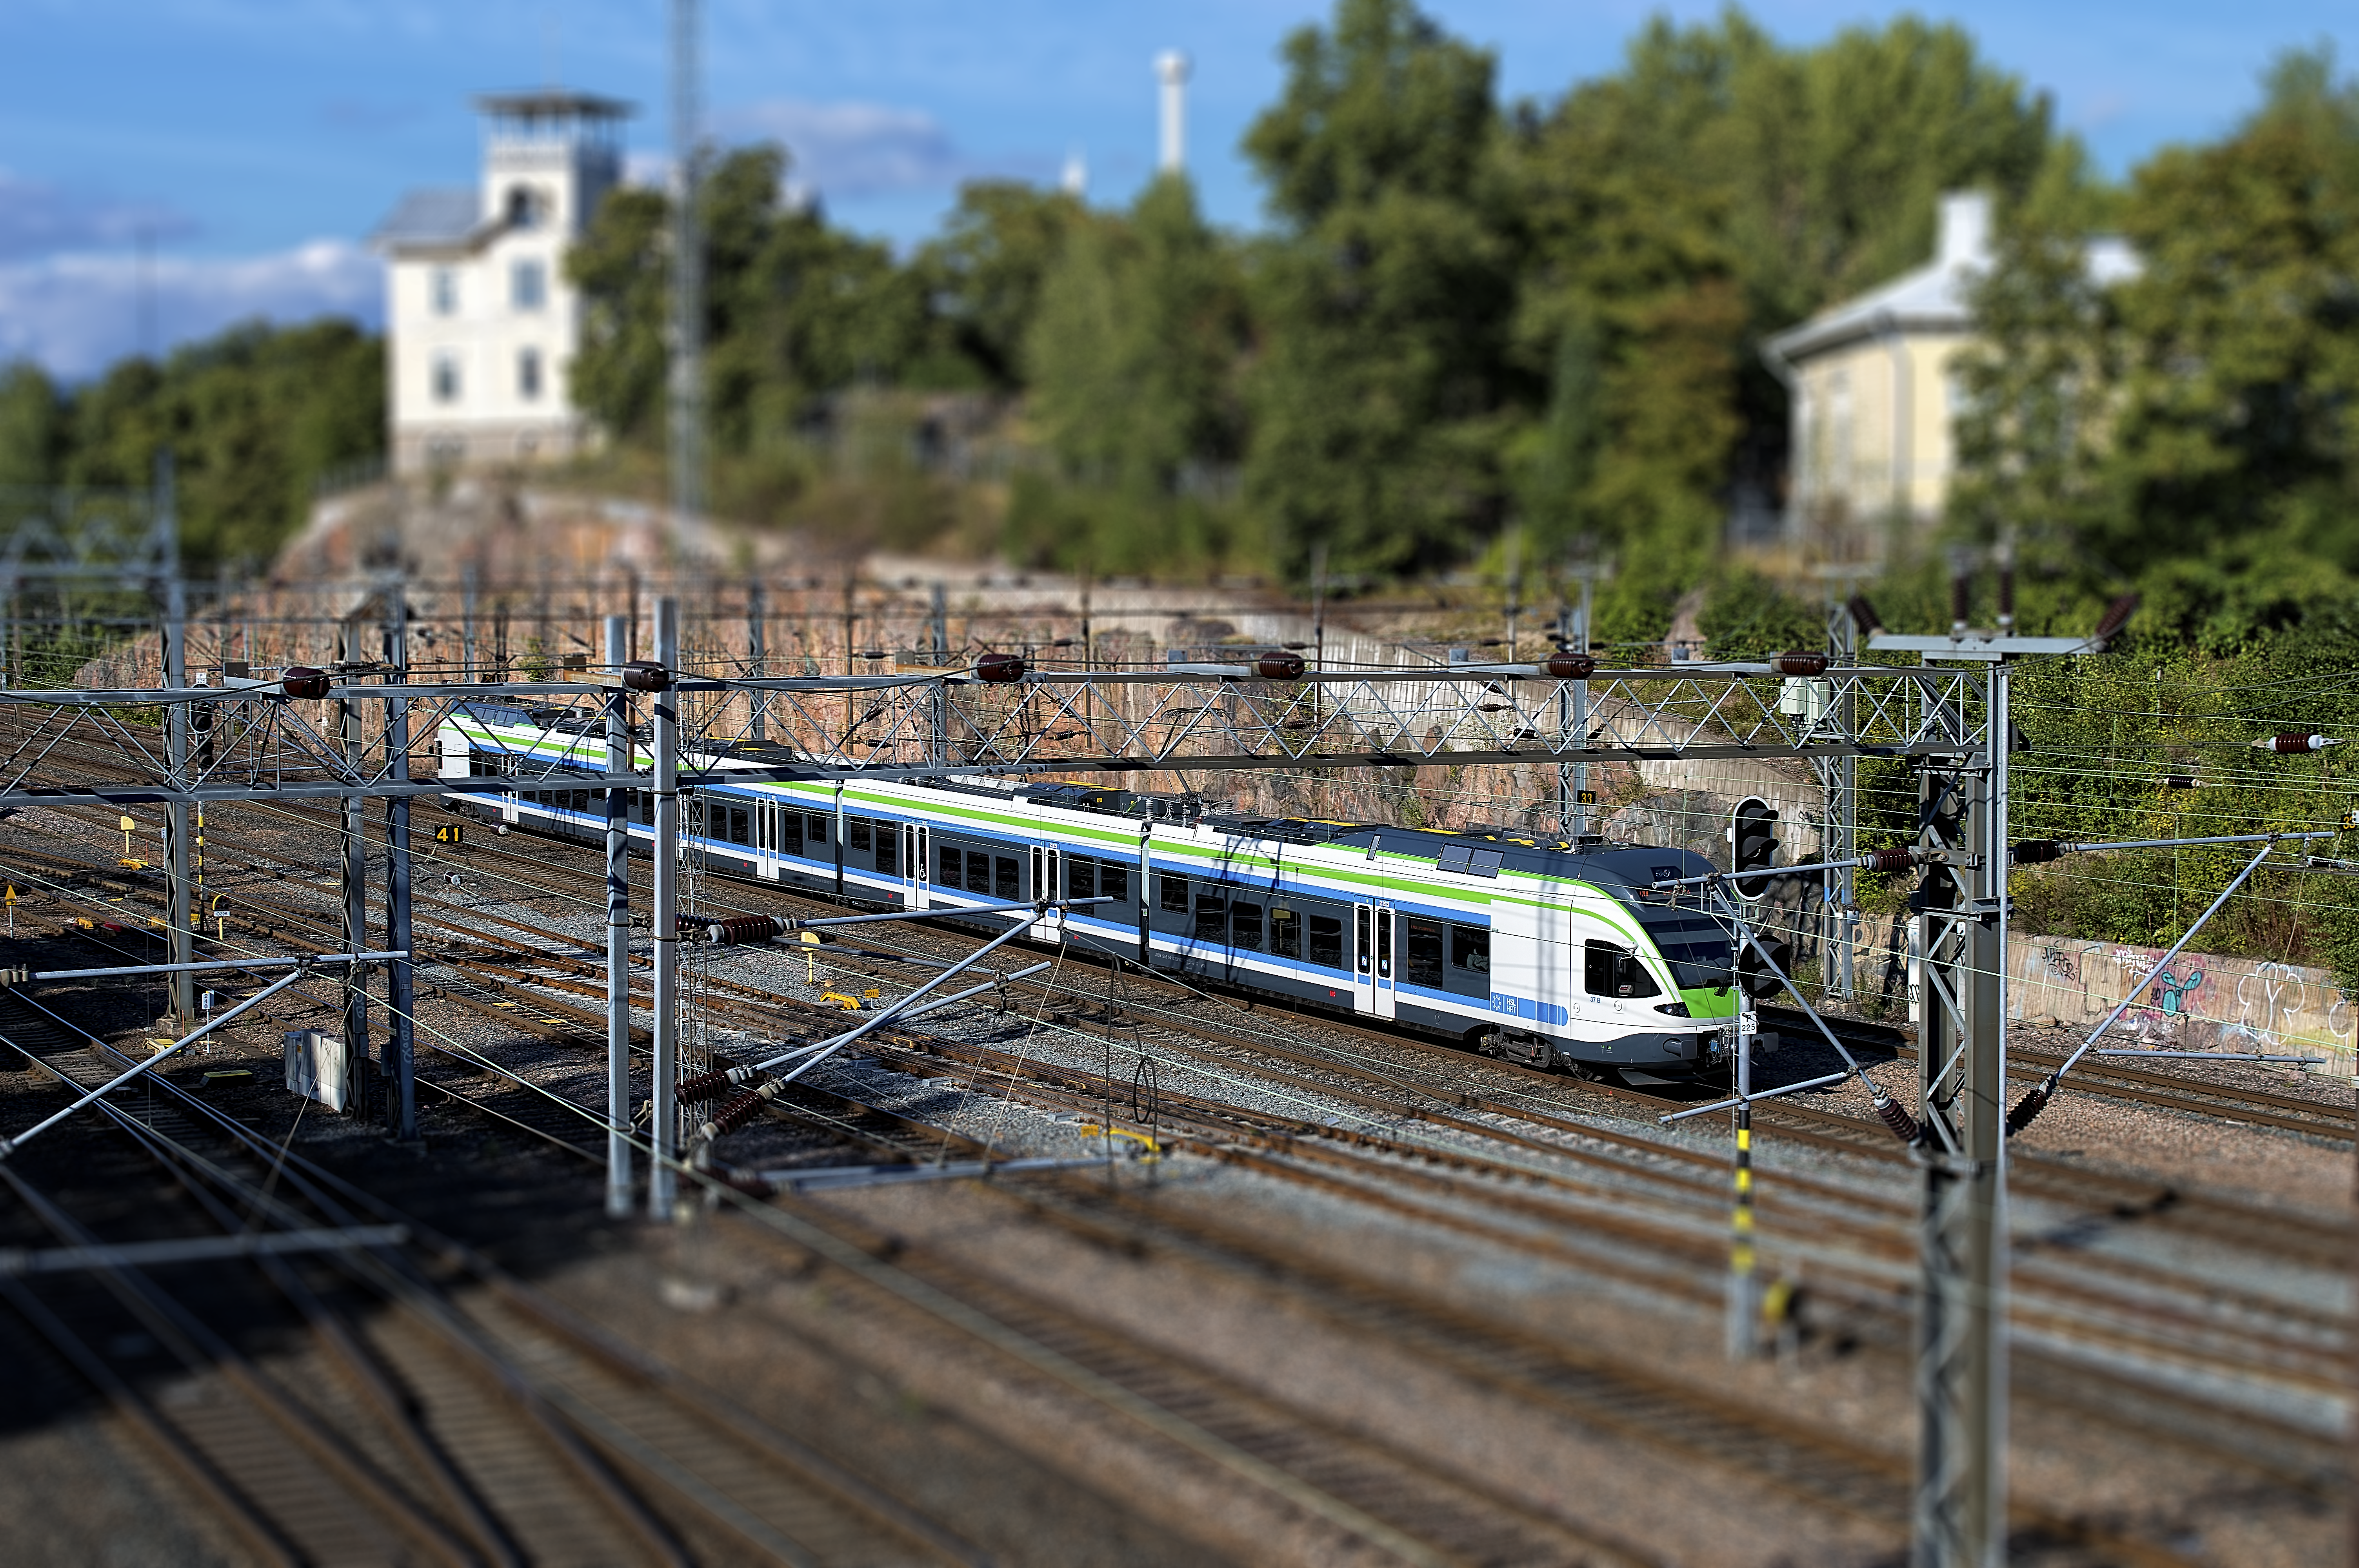
train, commuting, tracks, cool image, finland, helsinki, cool photo, i, commuter, linnunlaulu